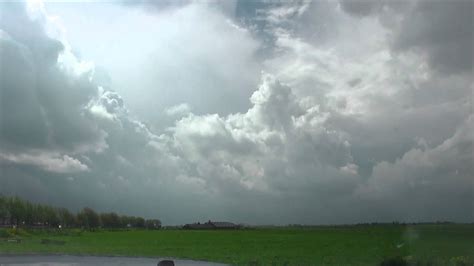
Weather: cloudy or overcast